2022 WTA Finals

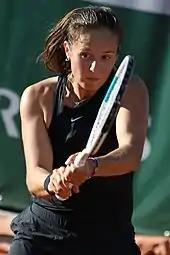
Daria Kasatkina reached her first Grand Slam semifinal, and won two singles titles.

Daria Kasatkina had a successful start to the year, reaching the semifinals in Melbourne and Sydney. She would suffer three early defeats at the Australian Open, Dubai, and Doha, all to Iga Świątek, and would also lose early at Indian Wells and Miami. She would perform well in Charleston and Madrid, and would reach the semifinals of Rome, losing to Ons Jabeur. She would reach her first Grand Slam semifinal at the French Open, defeating Camila Giorgi and Veronika Kudermetova, before losing once again to Iga Świątek. Kasatkina would reach the quarterfinals in Berlin, losing to Maria Sakkari, and would also reach the quarterfinals in Bad Homburg.